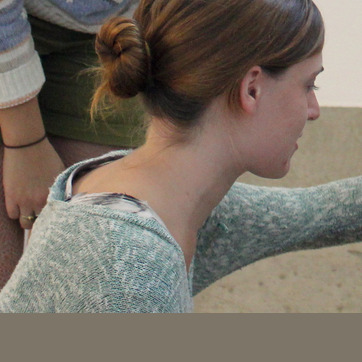
Material: skin